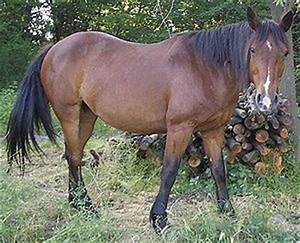
Label: horse